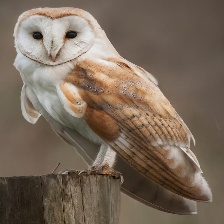
Species: BARN OWL
Scientific name: TYTO ALBA
ImageNet parent category: great_grey_owl